Brahim Boushaki

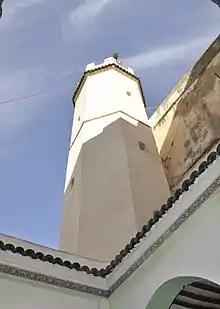
Safir Mosque

His paternal uncle Mohamed Seghir Boushaki (1869–1959), who had been elected in the meantime as a municipal councilor to represent the dozens of villages of the Col des Beni Aïcha in administrative institutions, worked for the introduction of his scholar nephew, Brahim in the large mosques of the city from Algiers.